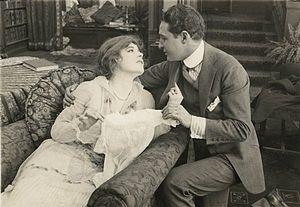
Ethel Clayton est une actrice et chanteuse américaine, née le 8 novembre 1882 à Champaign, morte le 6 juin 1966 à Oxnard.
Joseph Kaufman était un acteur et réalisateur américain de films muet.